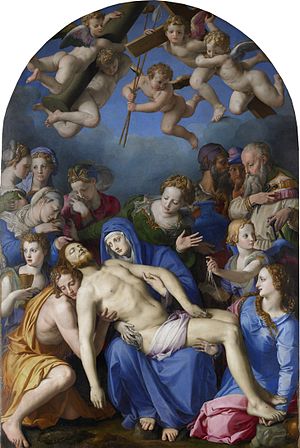
Jesu lidelse og død / Kristen teologisk forståelse af Jesu død / Den kristne forsoningstanke
Bronzino's Deposition of Christ, Besançon
Jesu lidelse og død er nævnt i alle fire evangelier og finder sted dagen efter at Jesus var blevet arresteret og domfældet af Det højeste råd og umiddelbart efter at Pontius Pilatus havde dømt ham til døden. Jesu lidelse og død omfatter pisk, korsfæstelse, død og begravelsen. I kristen teologi er Jesu død ved korsfæstelse den centrale hændelse i kristendommen som hele frelsen afhænger af, da Kristus' lidelse og død ifølge kristen forståelse er nødvendig for tilgivelse af synd. Ifølge evangelierne stod Jesus op tre dage efter og viste sig for sine disciple i 40 dage, hvorefter han for til himmels.